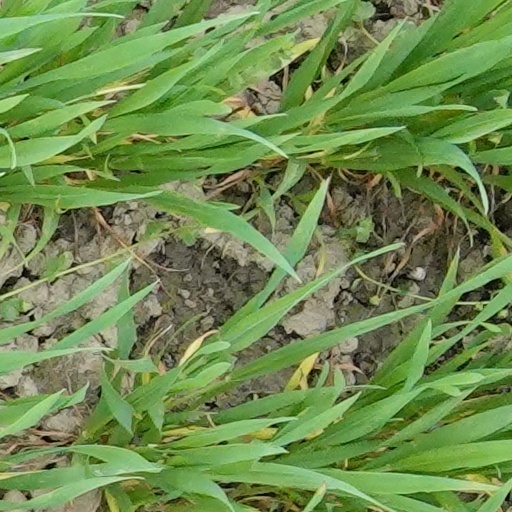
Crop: wheat